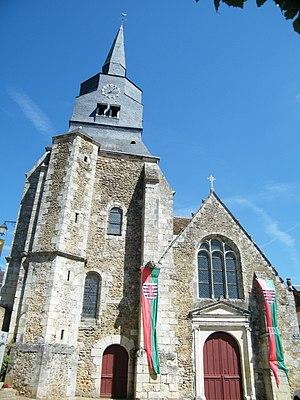
Montmirail, Sarthe,, Fr, église
La liste des églises de la Sarthe recense de la manière la plus complète possible les églises, cathédrale et basilique situées dans le département français de la Sarthe.
Montmirail est une commune française, située dans le département de la Sarthe en région Pays de la Loire, peuplée de 389 habitants. Elle dépendait du diocèse de Chartres et était l'une des cinq baronneries du Perche-Gouët.